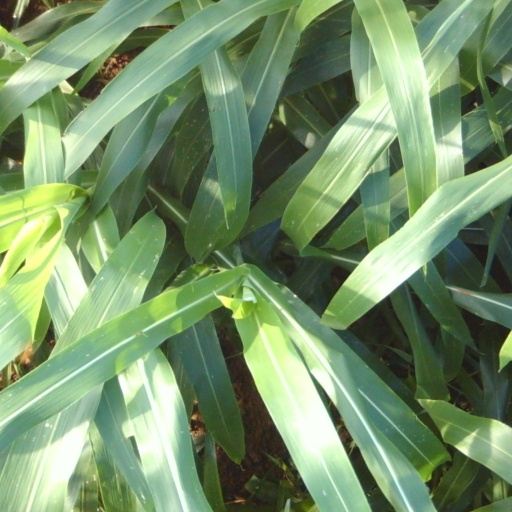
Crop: sorghum